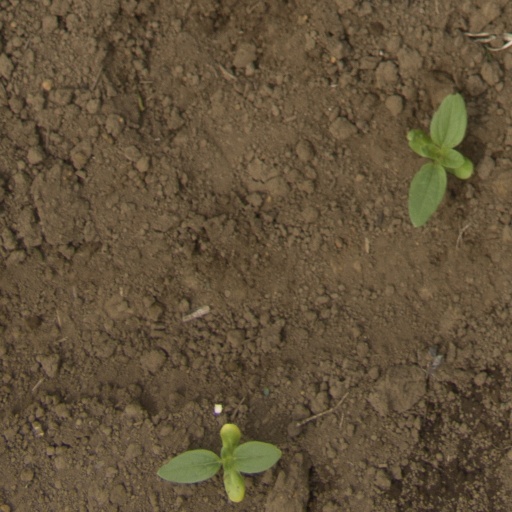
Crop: Jerusalem artichoke